No. 158 Squadron RAF

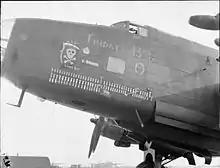

The squadron reformed at RAF Driffield on 14 February 1942, via the renumbering of No. 104 Squadron, which was equipped with the Vickers Wellington medium bomber, and 158 sqn used these on night raids to Germany and occupied France. In June 1942 the squadron re-equipped with the Halifax B.Mk.II heavy bomber and moved to RAF East Moor. On 6 November 1942 the squadron moved to RAF Rufforth, followed by a move to RAF Lissett on 28 February 1943. In January 1944 the squadron had re-equipped with the Halifax B.Mk.III and 'C' flight was used to form No. 640 Squadron at Leconfield. By 7 May 1945 the Second World War in Europe had finished and the squadron was transferred to RAF Transport Command, re-equipping with the Short Stirling Mk.V. The squadron moved to Stradishall on 17 August 1945, where it disbanded on 31 December 1945.